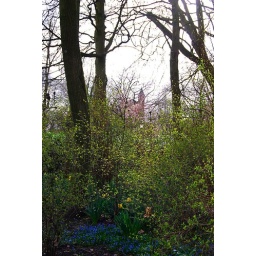
flowers and that same tower in the background